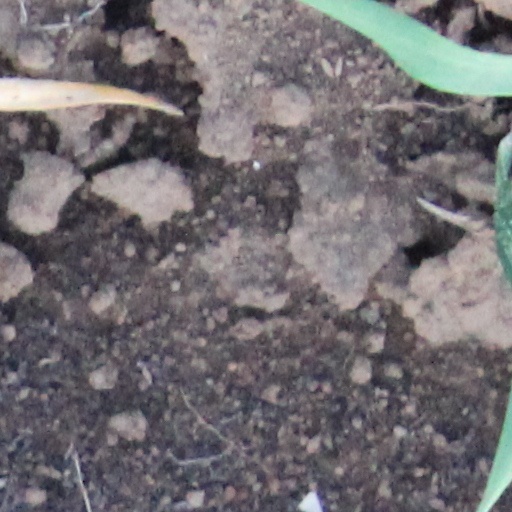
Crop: wheat